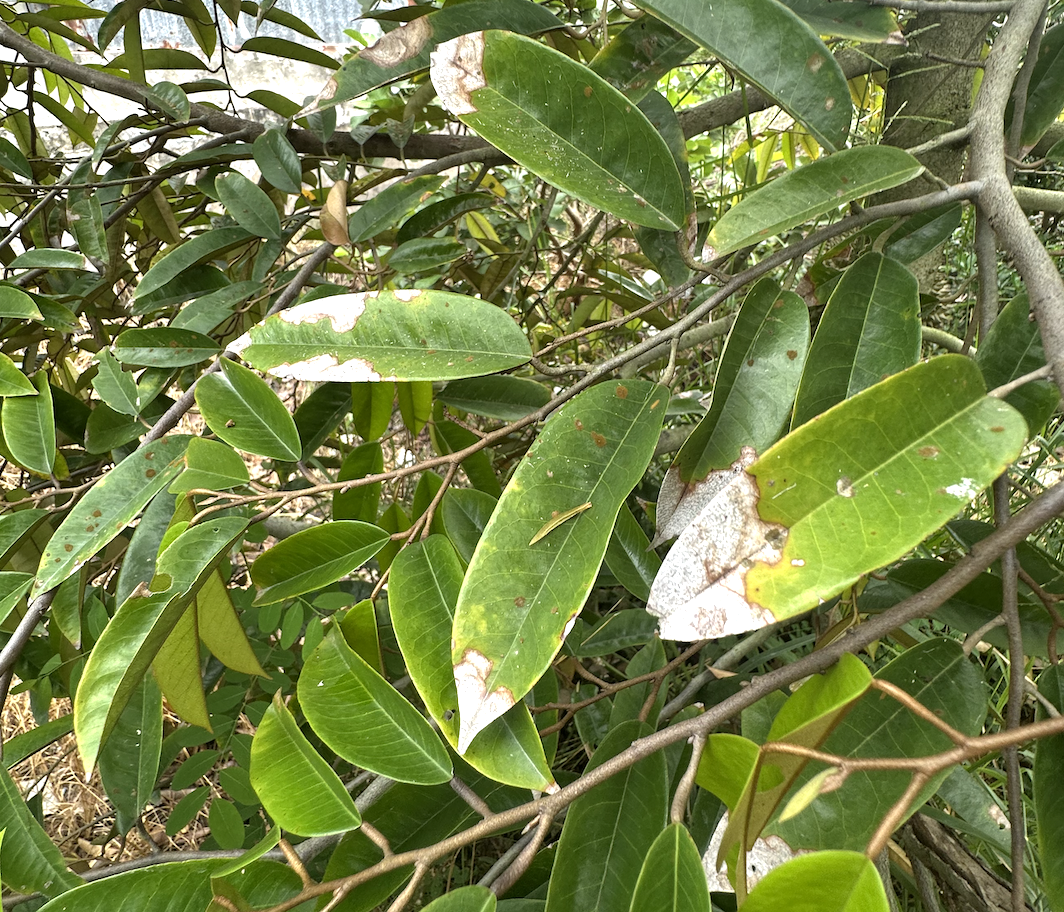
Label: anthracnose_disease